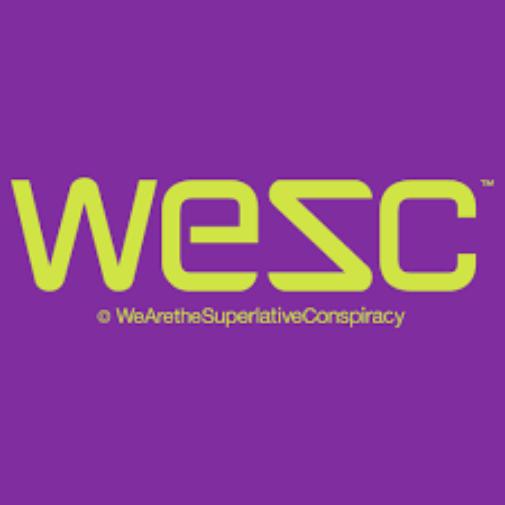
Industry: Clothes